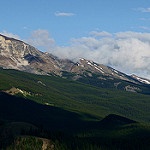
Scene: Outdoor